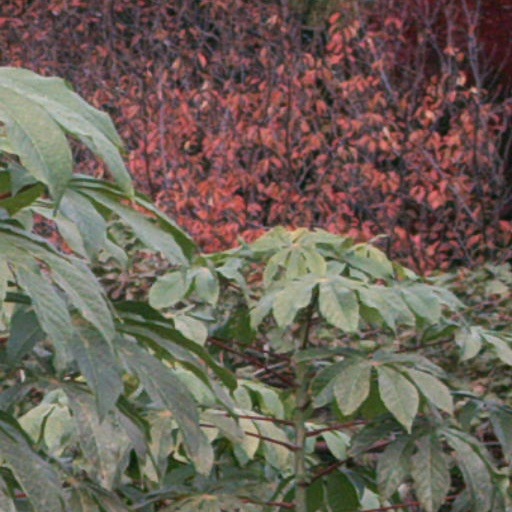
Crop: cassava